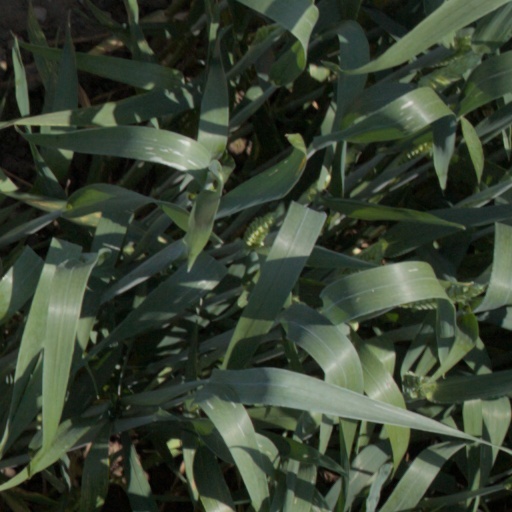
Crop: wheat